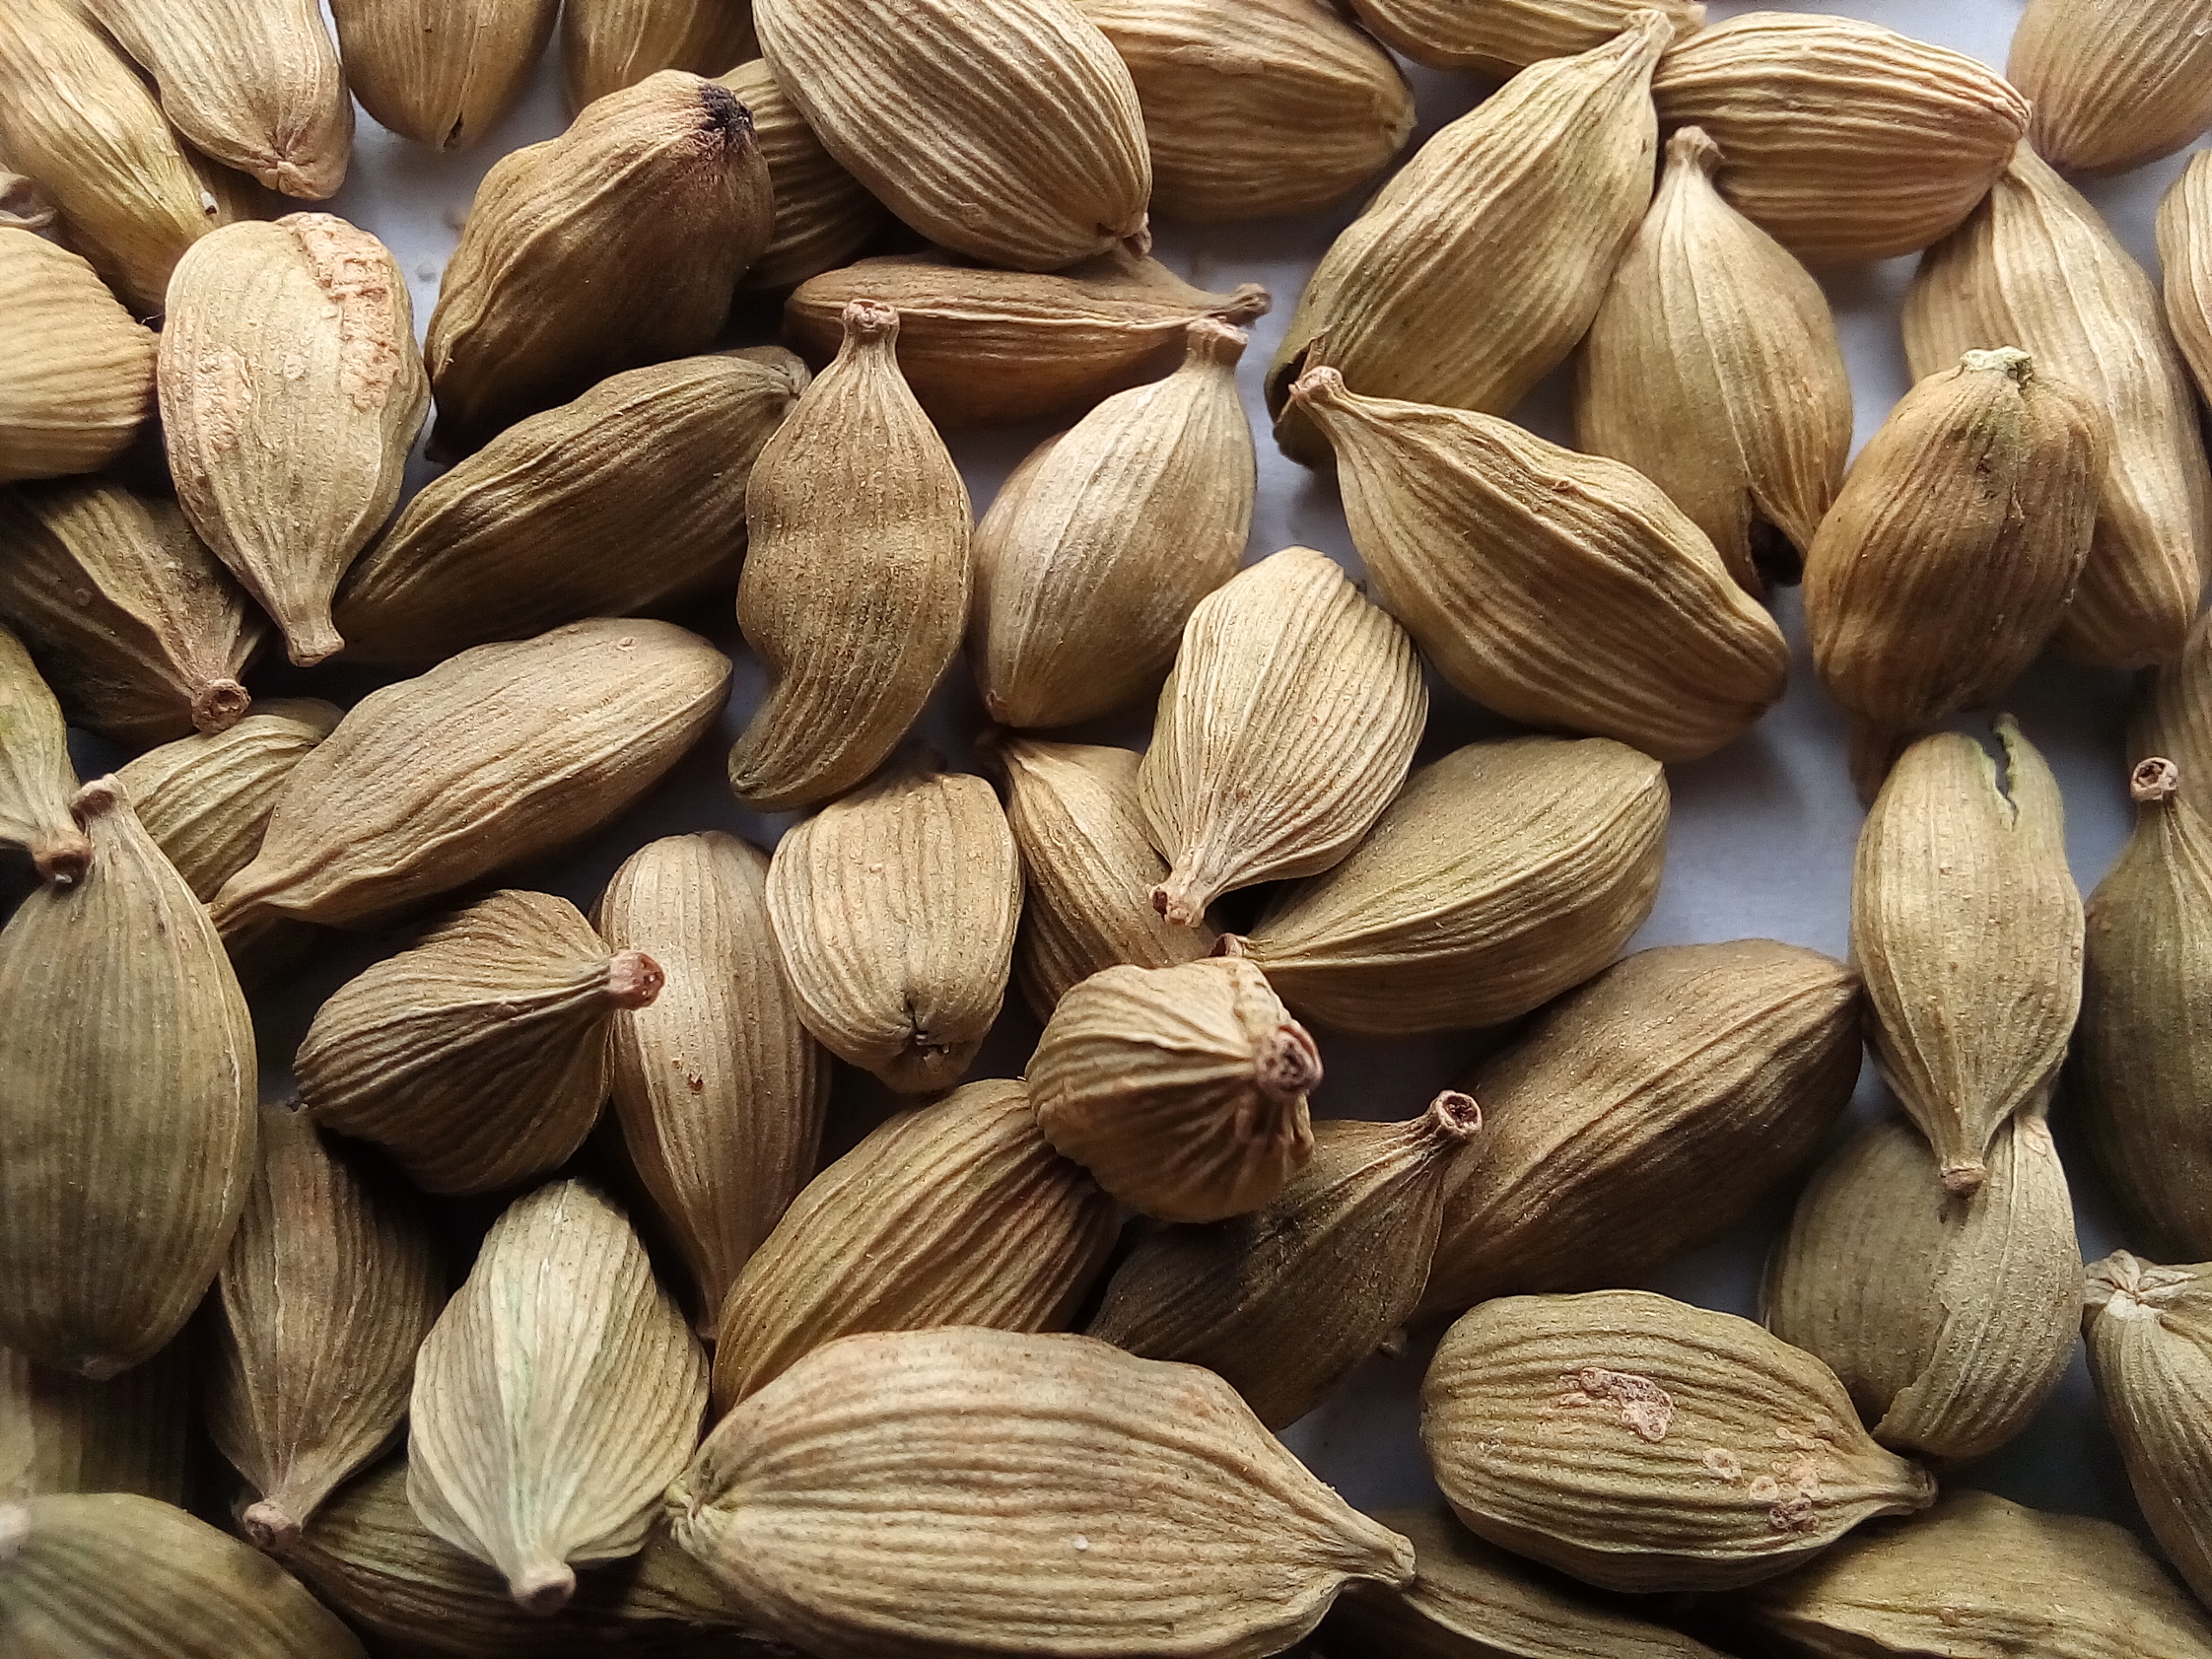
Rice seed variety: Unknown